Ironmongery

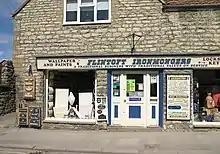
An ironmonger's shop in Pickering, North Yorkshire

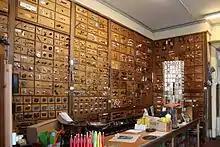
Inside a typical ironmonger's in Soignies (Belgium)

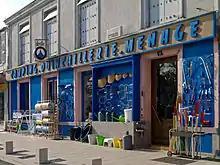
An ironmonger's shop in France, with iron goods and other consumer goods

Ironmongery originally referred, first, to the manufacture of iron goods and, second, to the place of sale of such items for domestic rather than industrial use. In both contexts, the term has expanded to include items made of steel, aluminium, brass, or other metals, as well as plastics.